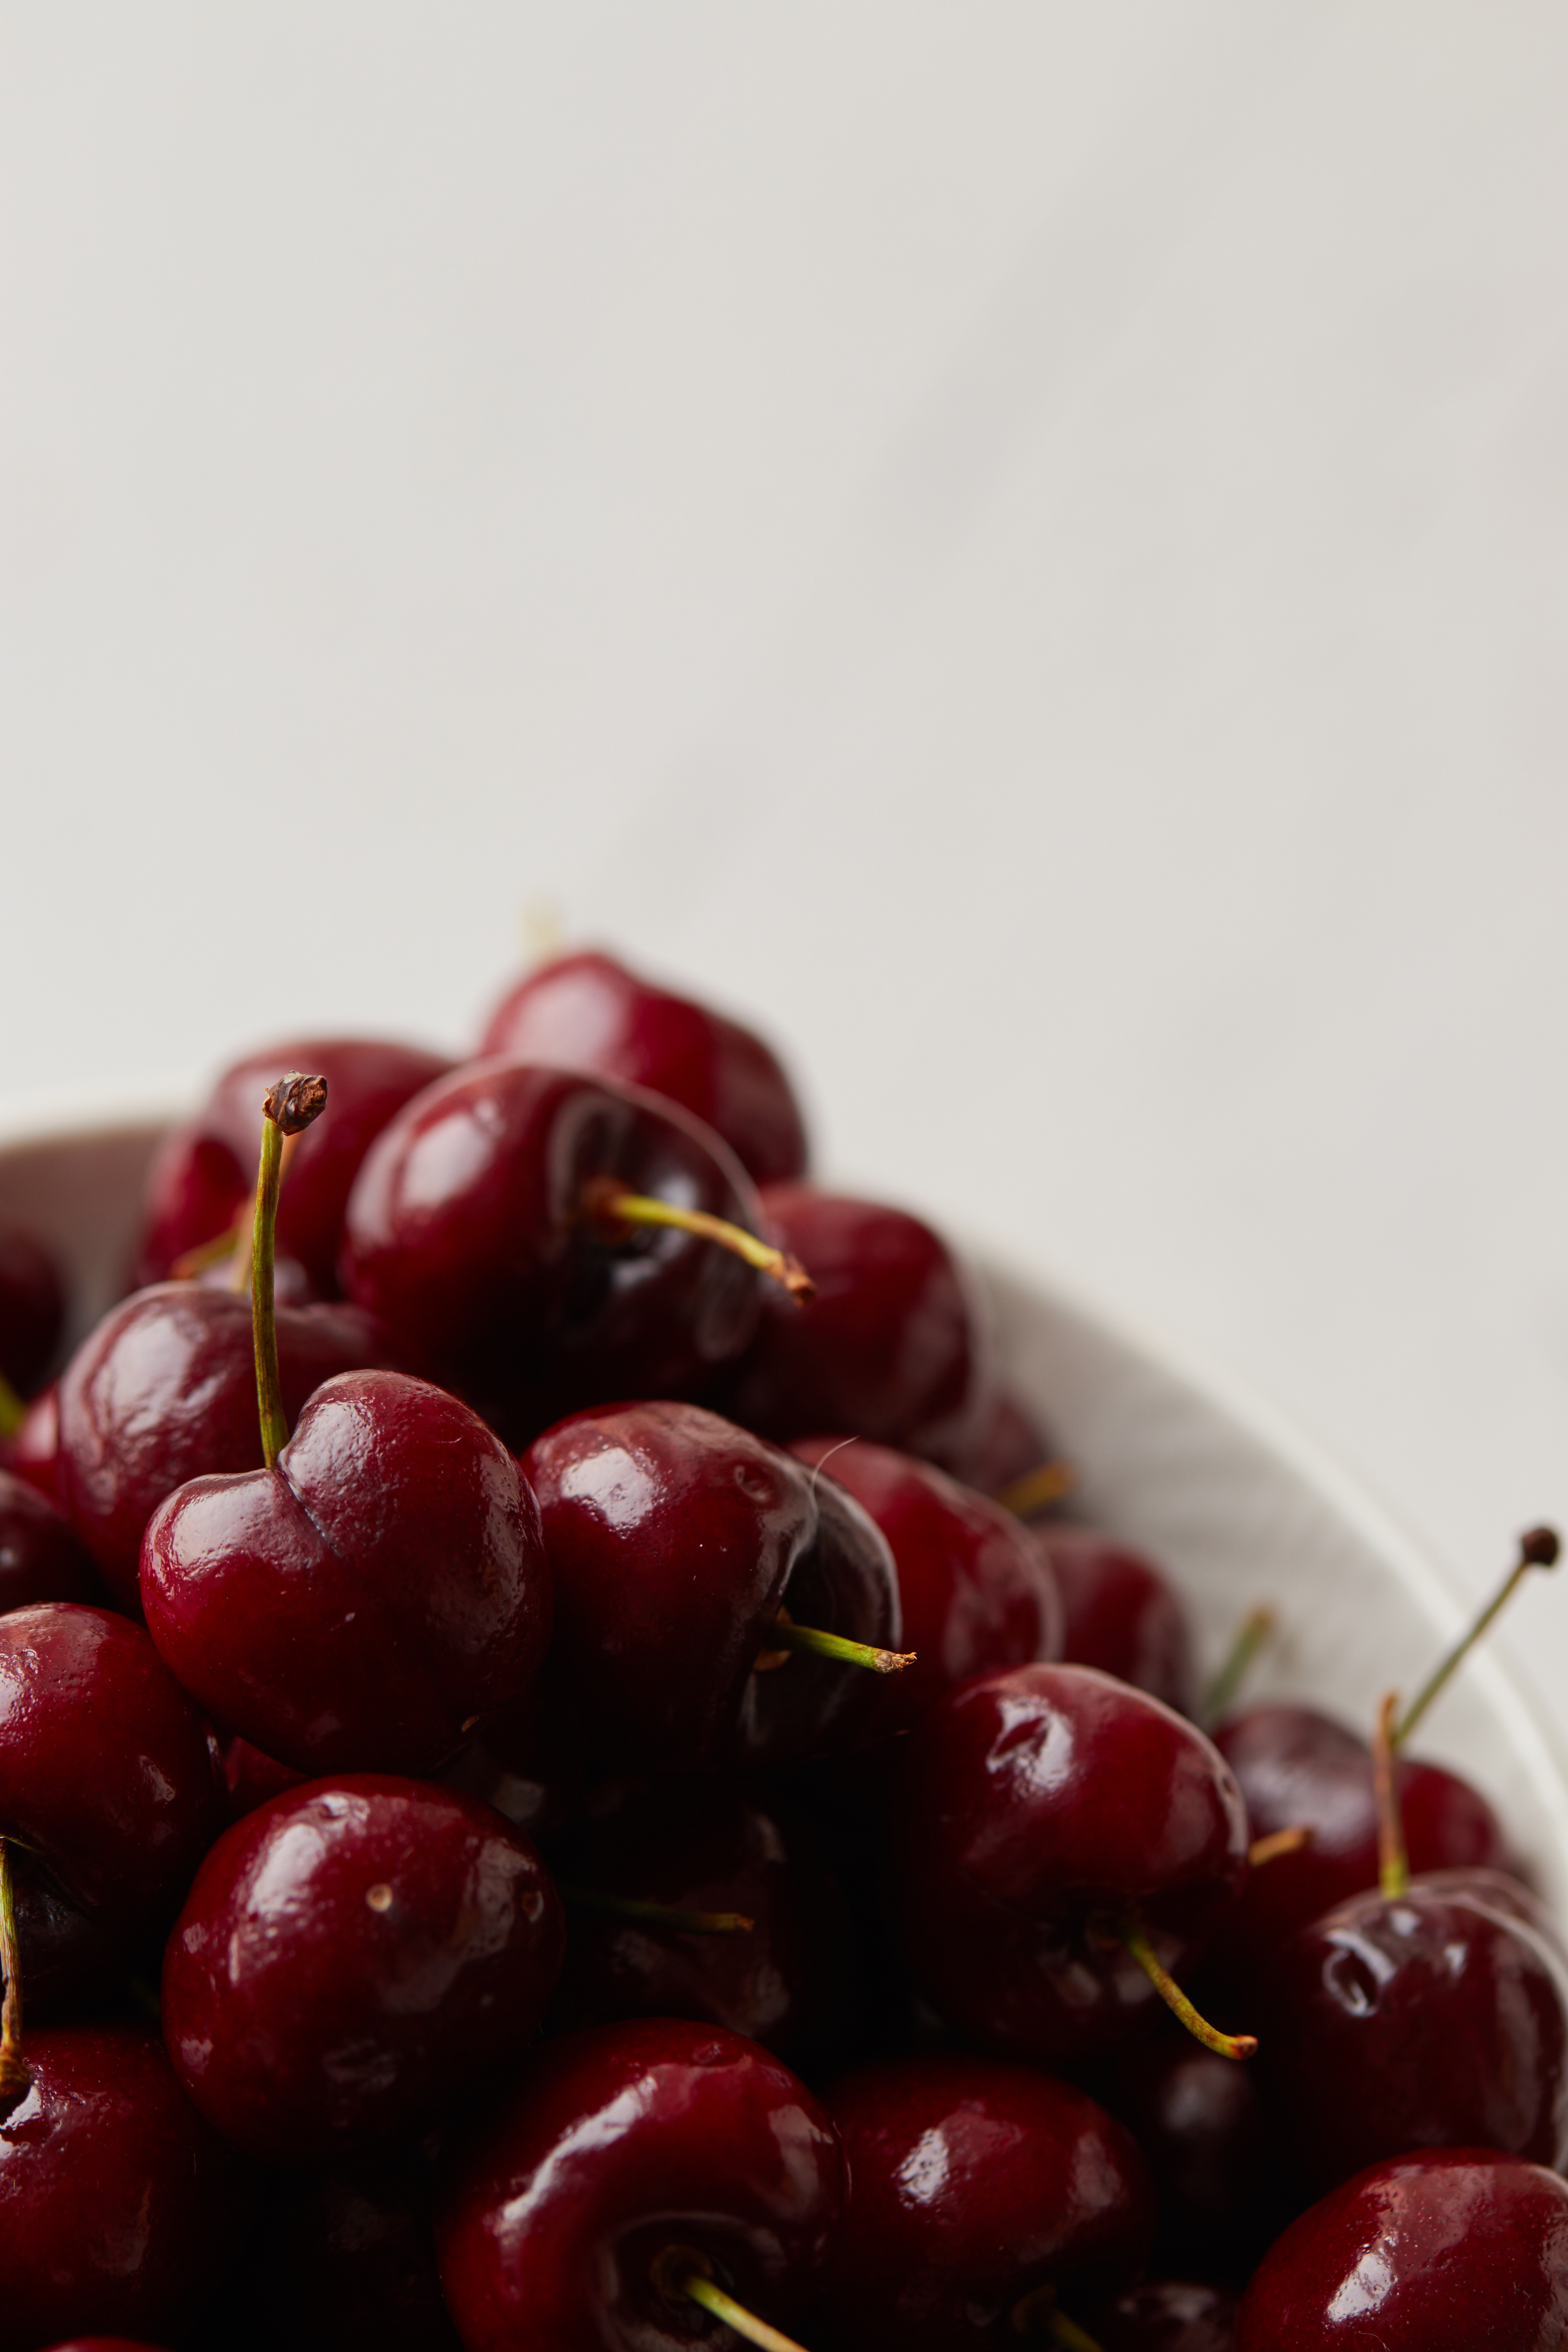
food, fruit, ingredient, seedless fruit, natural foods, staple food, berry, superfood, produce, flowering plant, accessory fruit, frutti di bosco, whole food, sweetness, local food, recipe, black cherry, Superfruit, still life photography, cherry, grapevine family, still life, prunus, rose family, acerola family, vitis, currant, moschatel family